Suilbergau

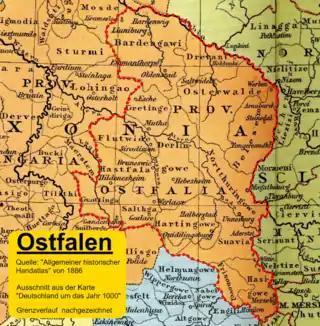
Map of Eastphalia in 1000 AD.

The "gau" comprised the narrow strip of land between the Solling forest and the Leine river, and connected to each other by the Ilme river. It bordered the counties of Wikanafeld and Aringo in the north, Rittigau in the east, the county of Moringen in the south and Allgäu in the west. Several villages in the eastern part of Suilbergau are now incorporated by Einbeck; several villages in the western part are now part of Dassel.